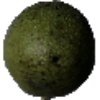
Label: Avocado 1